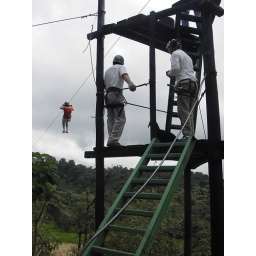
Zip linig in the cloud forest